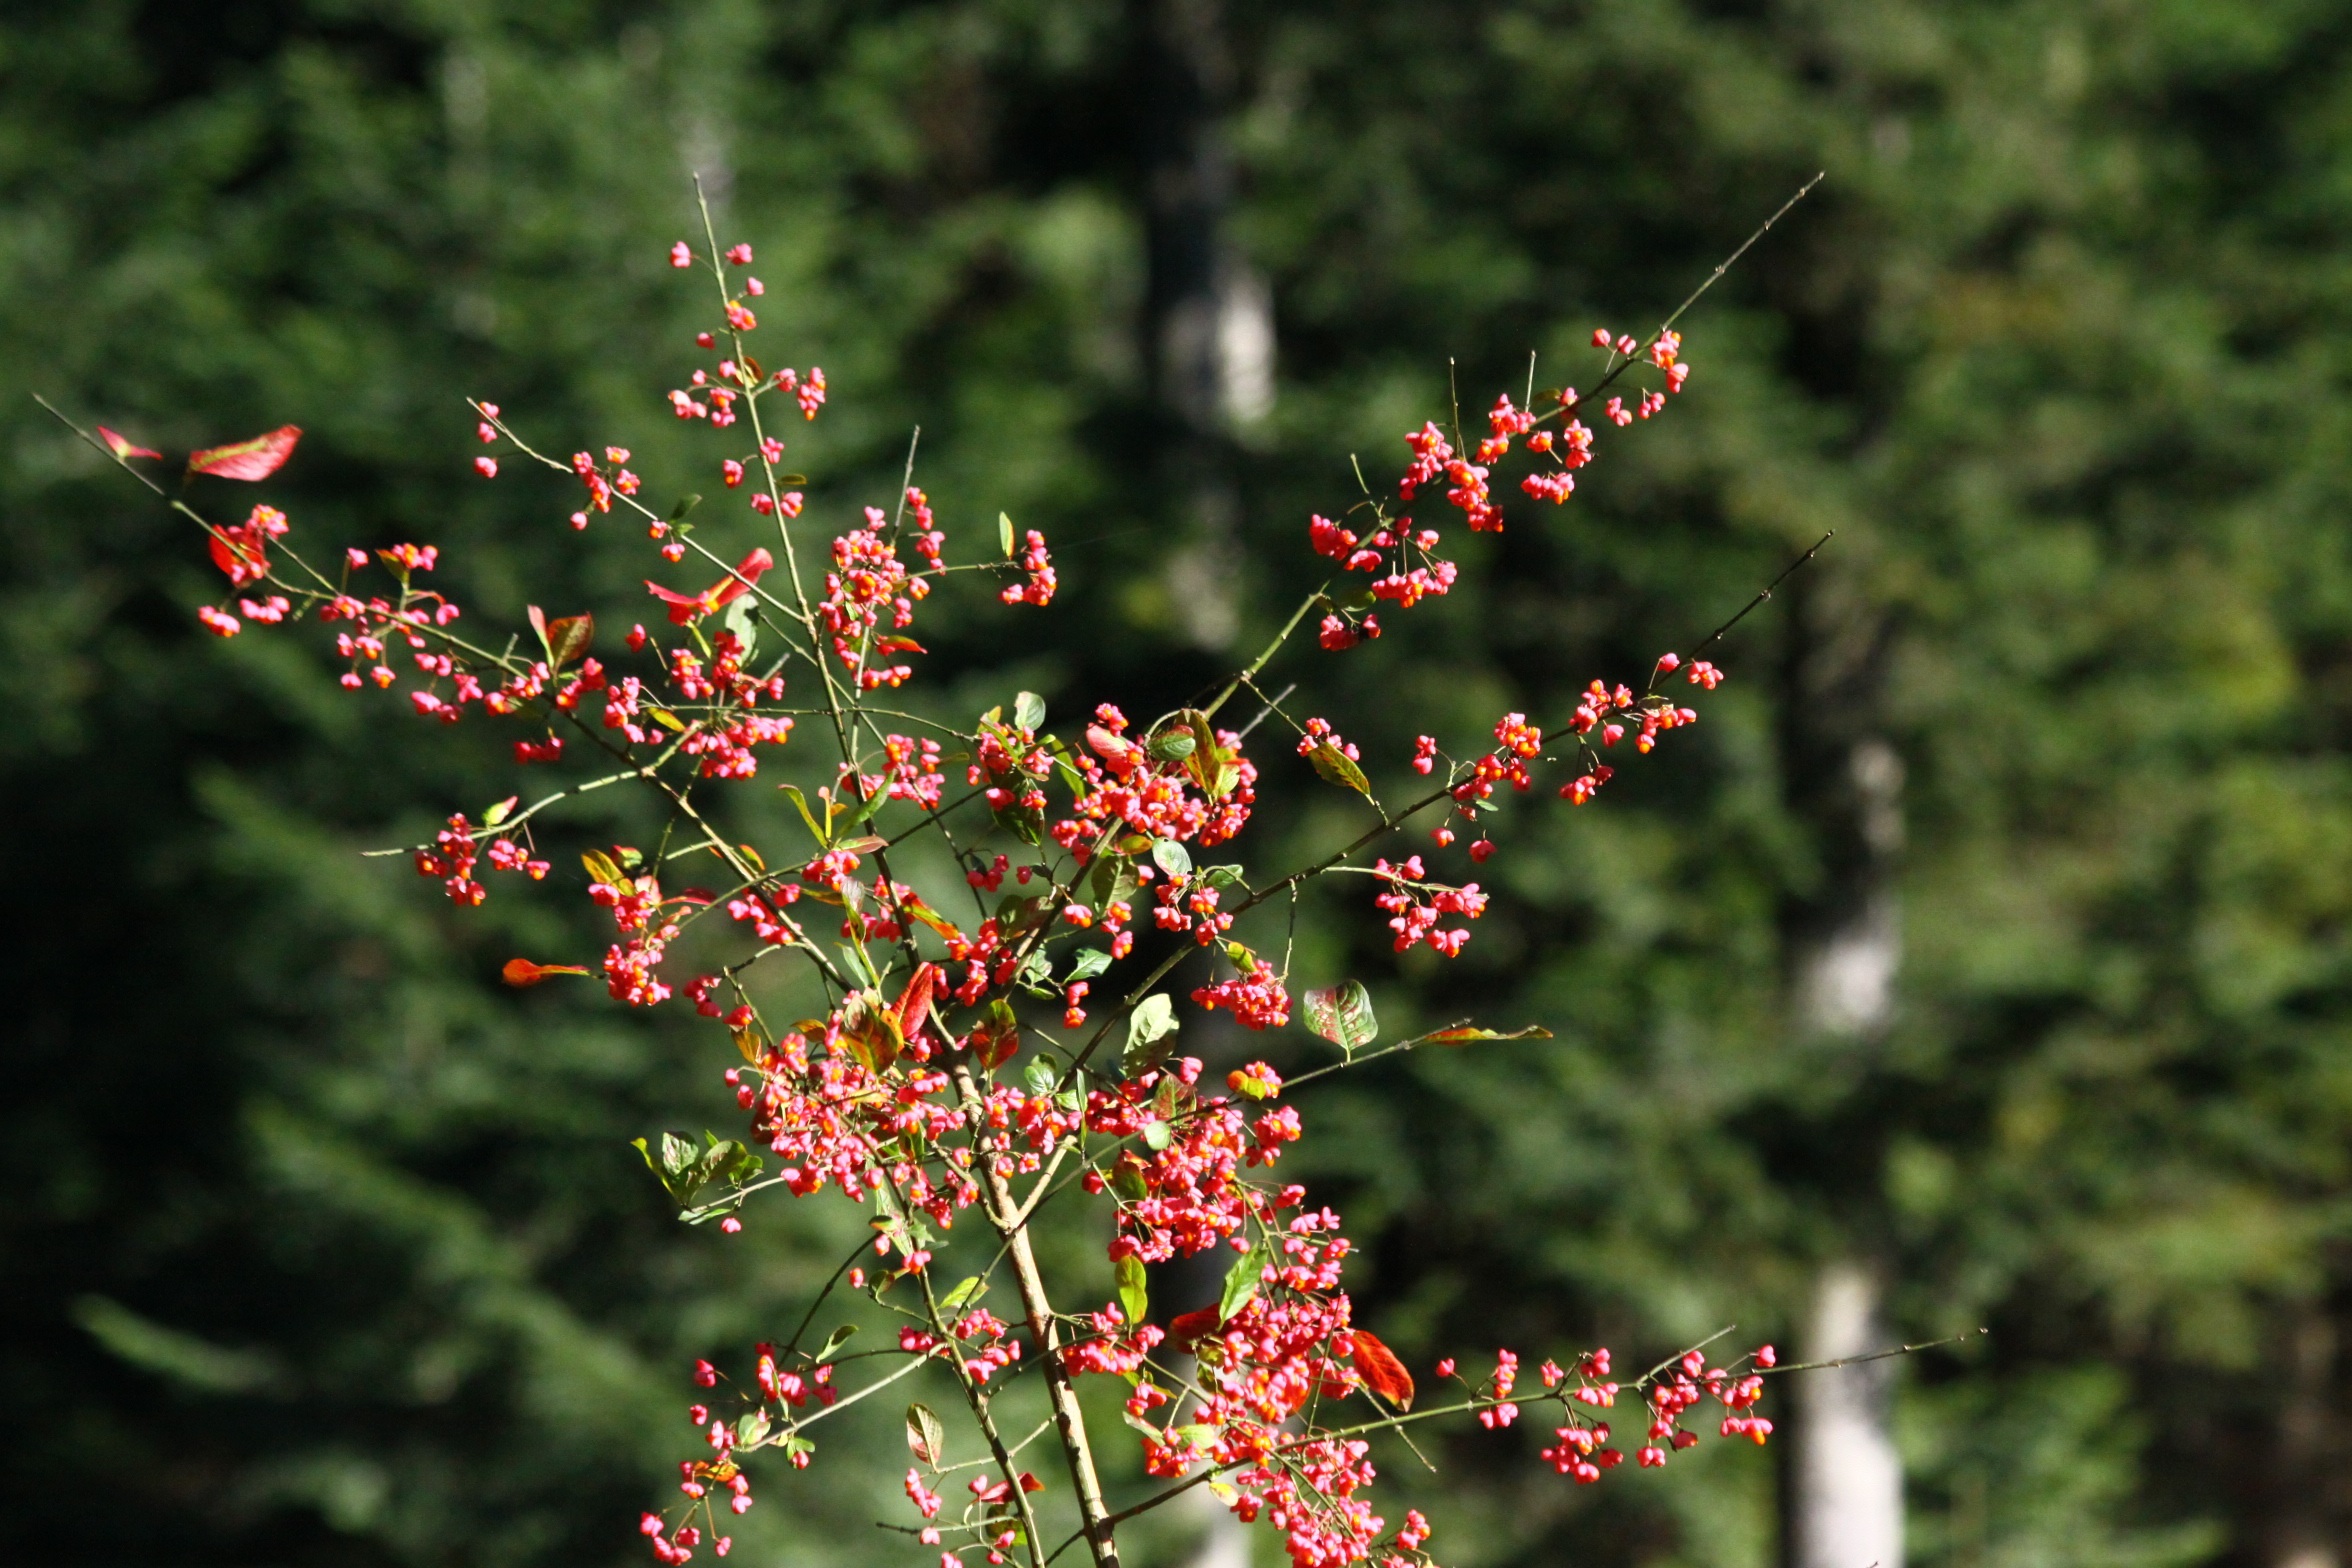
tree, nature, forest, branch, blossom, plant, berry, leaf, flower, herb, produce, autumn, botany, flora, wildflower, shrub, macro photography, flowering plant, woody plant, land plant